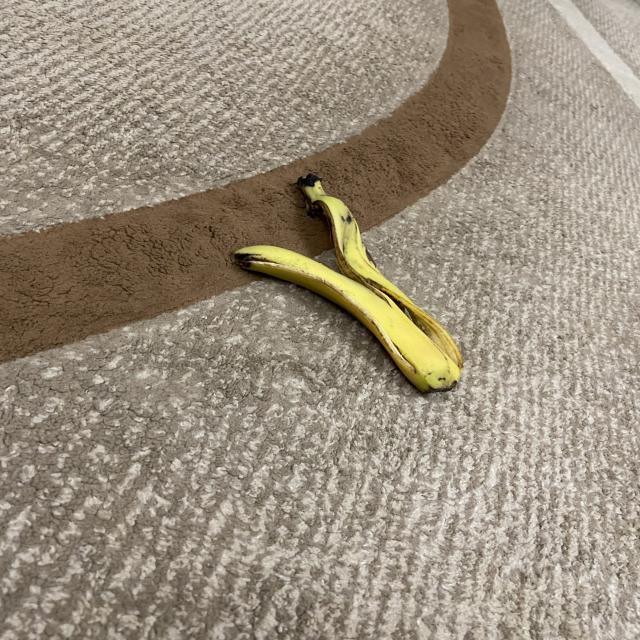
Label: bananas